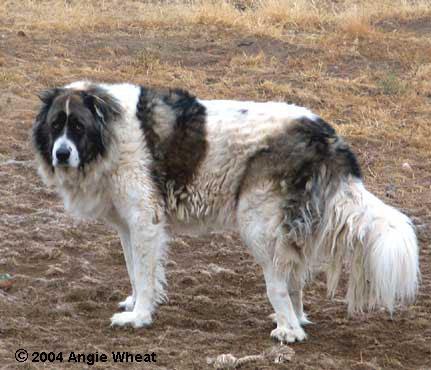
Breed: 205-n000030-Tibetan_mastiff